Andru Sinthiya Ratham

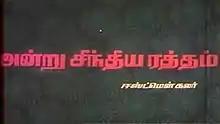
Poster

Andru Sinthiya Ratham is a 1977 Indian Tamil-language action film, directed by R. Sundaram and written by T. N. Balu. The film stars Jaishankar and Padmapriya. It was released on 14 January 1977.